Conan at the Demon's Gate

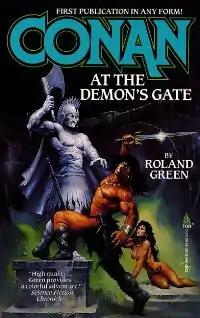
Cover of first edition

Conan at the Demon's Gate is a fantasy novel by American writer Roland Green, featuring Robert E. Howard's sword and sorcery hero Conan the Barbarian. It was first published in trade paperback by Tor Books in November 1994; a regular paperback edition followed from the same publisher in August 1996.